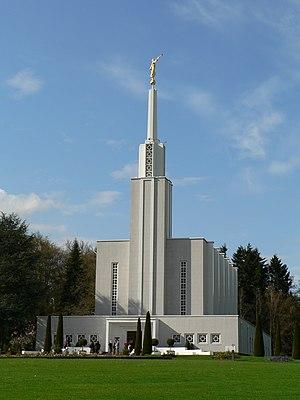
Temple mormon, Berne, Suisse
Le Temple de l’Église de Jésus-Christ des saints des derniers jours de Berne est le premier temple de l'Église de Jésus-Christ des saints des derniers jours construit en Europe et le premier à être construit en dehors des États-Unis et du Canada. Bien que le bâtiment soit situé à Münchenbuchsee, son adresse postale est attribuée à la commune voisine de Zollikofen, dans la périphérie de Berne.
Selon la doctrine de l'Église de Jésus-Christ des saints des derniers jours, le temple est un bâtiment destiné à être la maison du Seigneur et considéré par les saints des derniers jours comme le lieu le plus sacré sur la terre. Selon cette doctrine, il a toujours été commandé au peuple du Seigneur de construire des temples, des bâtiments sacrés dans lesquels les saints dignes accomplissent les cérémonies et les ordonnances sacrées de l'Évangile pour eux-mêmes et pour les morts. Selon la doctrine mormone, les temples reçoivent la visite du Seigneur.
L'Église de Jésus-Christ des saints des derniers jours est une Église chrétienne restaurationniste née dans l'État de New York, aux États-Unis, en 1830. Elle se considère comme une religion révélée. Son siège mondial se trouve à Salt Lake City dans l'Utah. Aux États-Unis, avec 6,16 millions de membres, elle est la quatrième confession chrétienne au sens large du terme. À l'échelle mondiale, elle revendique plus de 16 millions de membres.
La théologie du mormonisme est la doctrine de l'Église de Jésus-Christ des saints des derniers jours. Cette doctrine, reconnue par les mormons, inclut le Plan de salut qui consiste en un système de lois, d'ordonnances éternelles. Ces lois et ordonnances seraient le système de gouvernement du royaume de Dieu. Selon la doctrine mormone, la plupart des humains seront sauvés dans un royaume de gloire mais pas tous dans le royaume céleste.